Cida Gonçalves

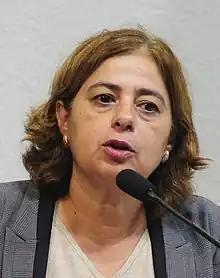
Cida Gonçalves in 2015

Maria Aparecida Gonçalves (born 1962 in Clementina) is a Brazilian advertiser person, feminist activist, consultant in public politics of gender and violence against women and current Minister of Women.